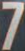
Number: 7